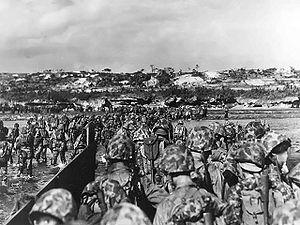
La bataille d'Okinawa, qui s'est déroulée dans l'archipel Okinawa au Japon lors de la Seconde Guerre mondiale, est le plus grand assaut amphibie de la guerre du Pacifique. La bataille dure quatre-vingt-deux jours, du 1ᵉʳ avril au 22 juin 1945. Quatre divisions de la 10ᵉ armée américaine et deux divisions de Marines participent aux combats sur l'île. L’invasion est soutenue par les forces aéronavales, amphibies et tactiques.